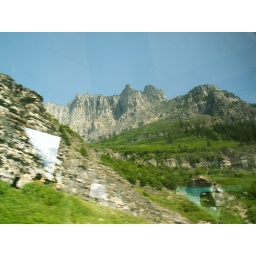
You can see reflections in the shuttle bus window in this one.